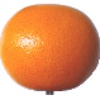
Label: pink_grapefruit